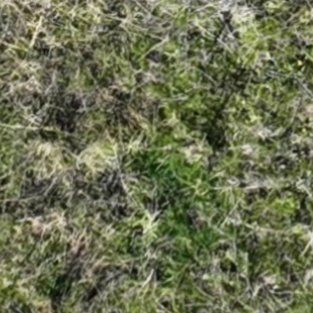
Month: october
Dye color: blue
Dye concentration: low